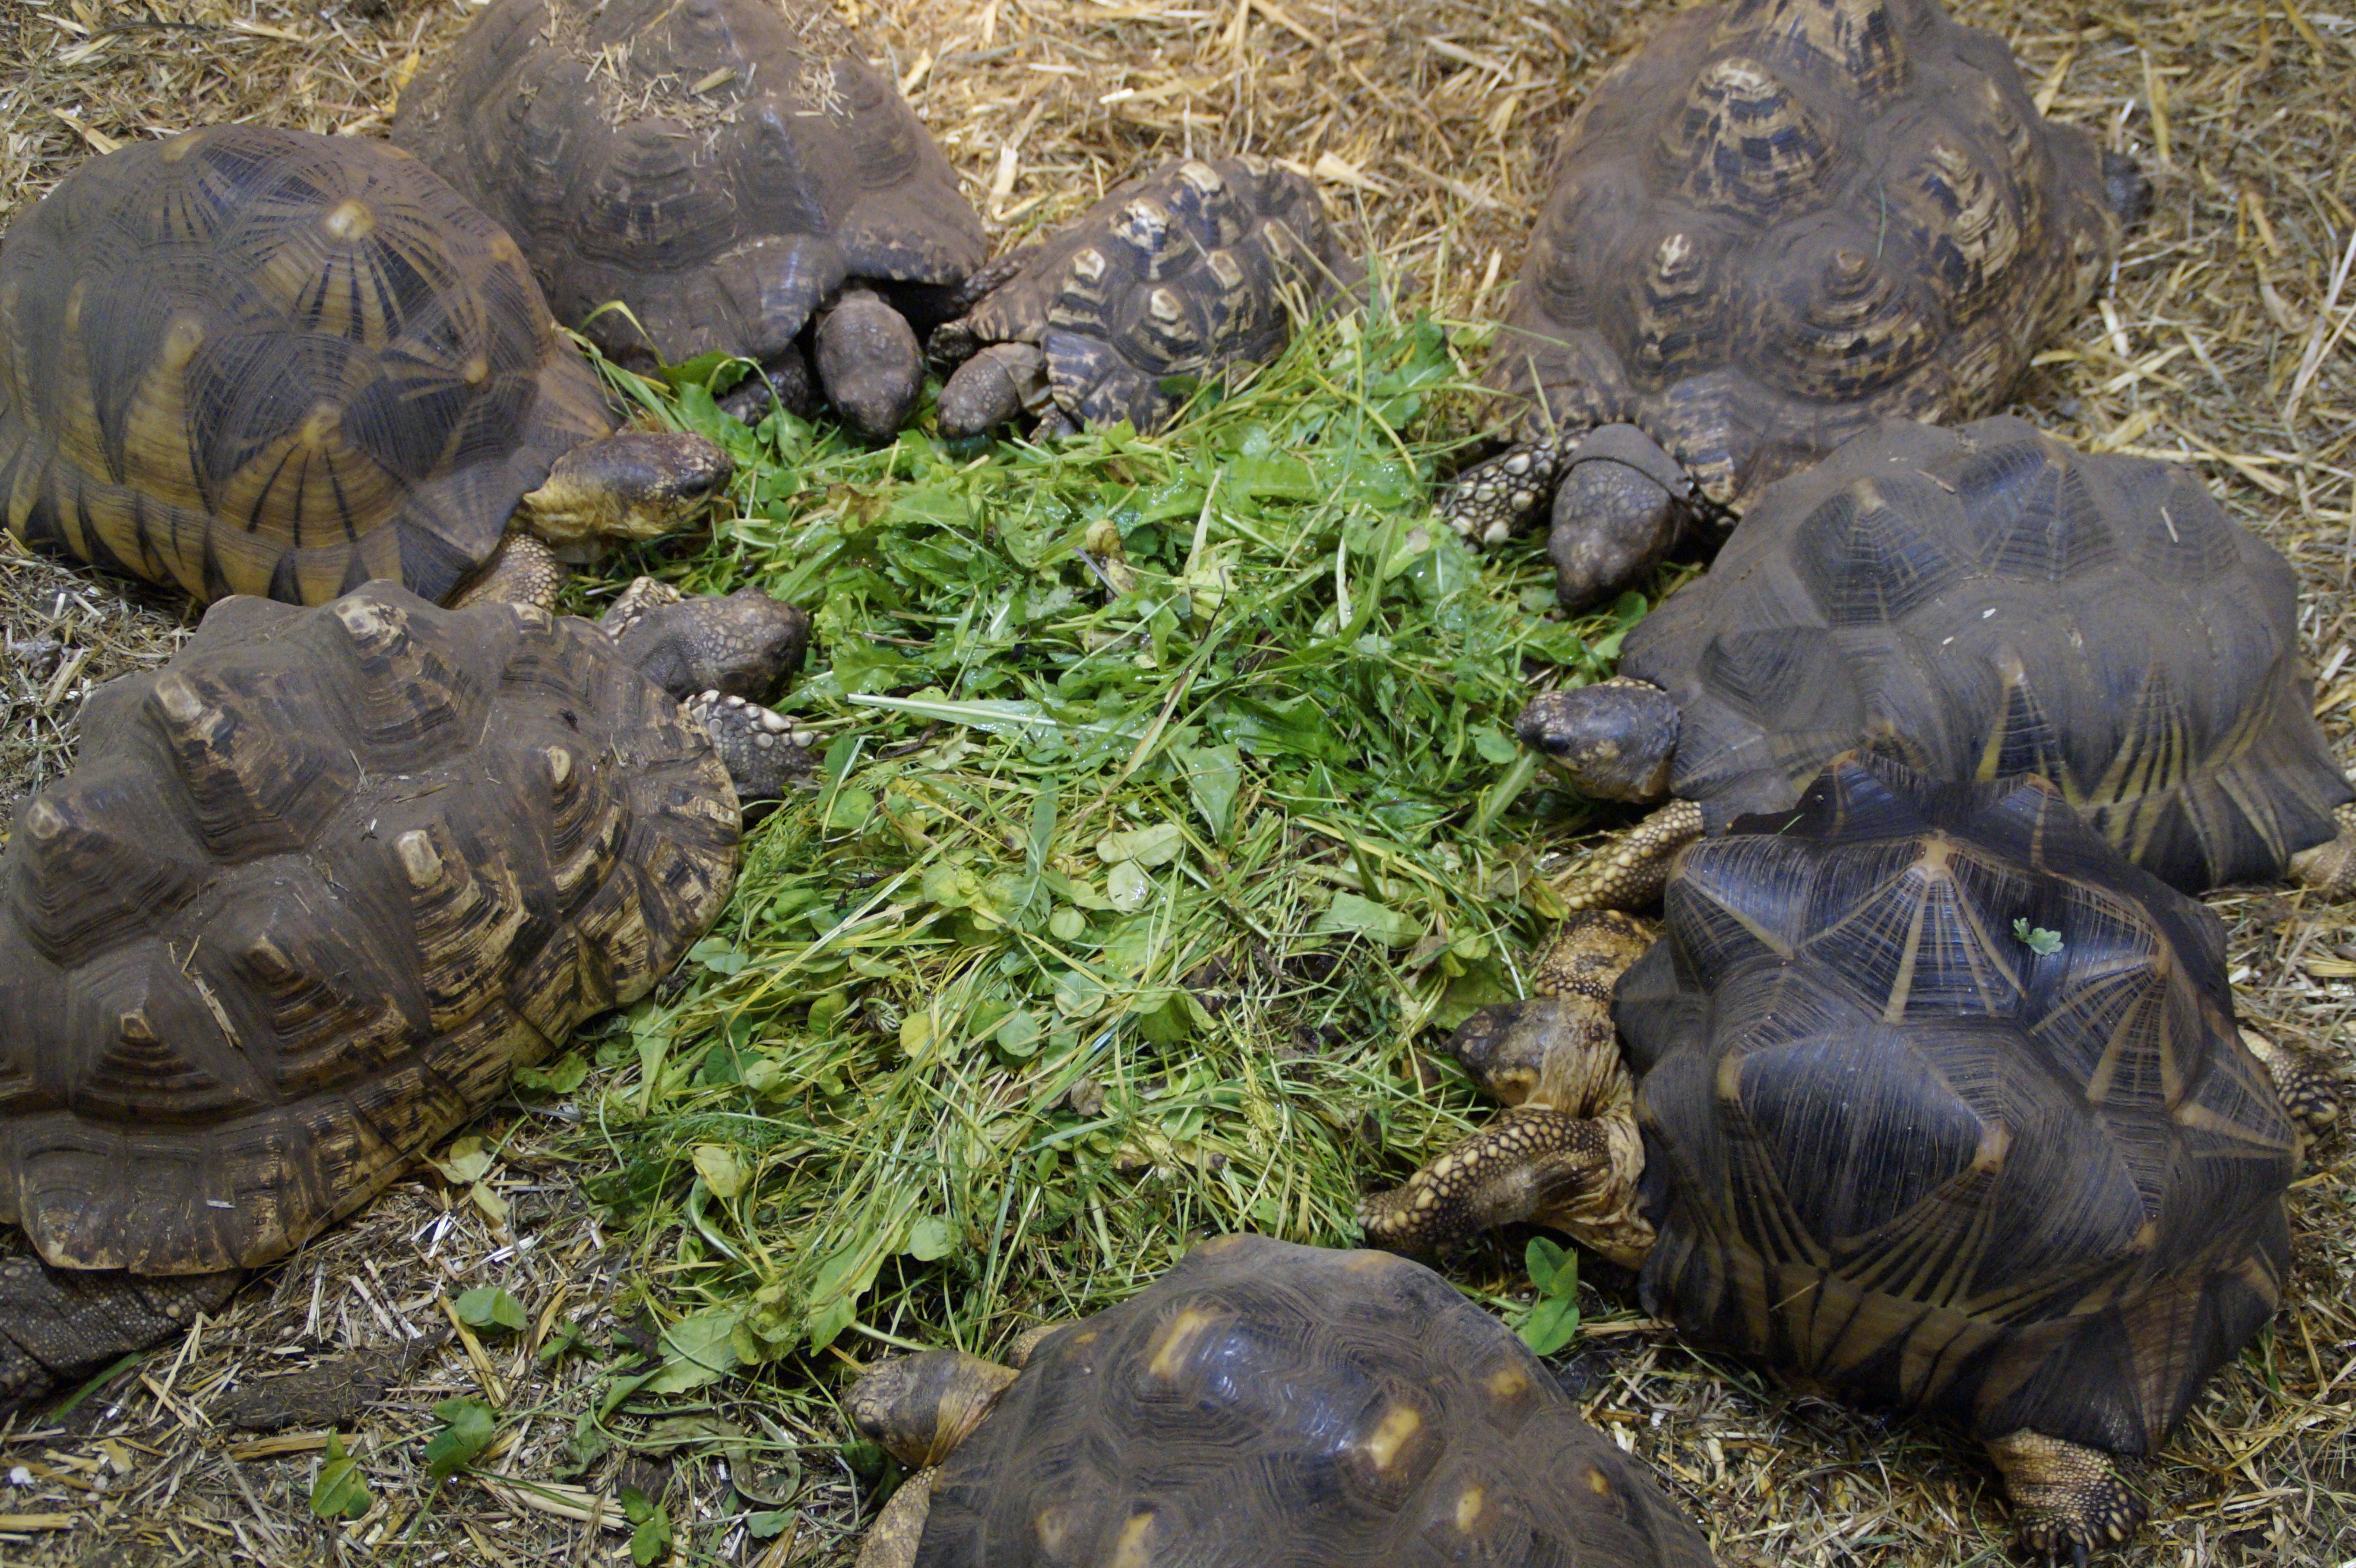
wildlife, feed, zoo, turtle, reptile, eat, fauna, feeding, rhinoceros, animals, tortoise, creature, turtles, panzer, slowly, tortoise shell, armored, land turtles, common snapping turtle, emydidae